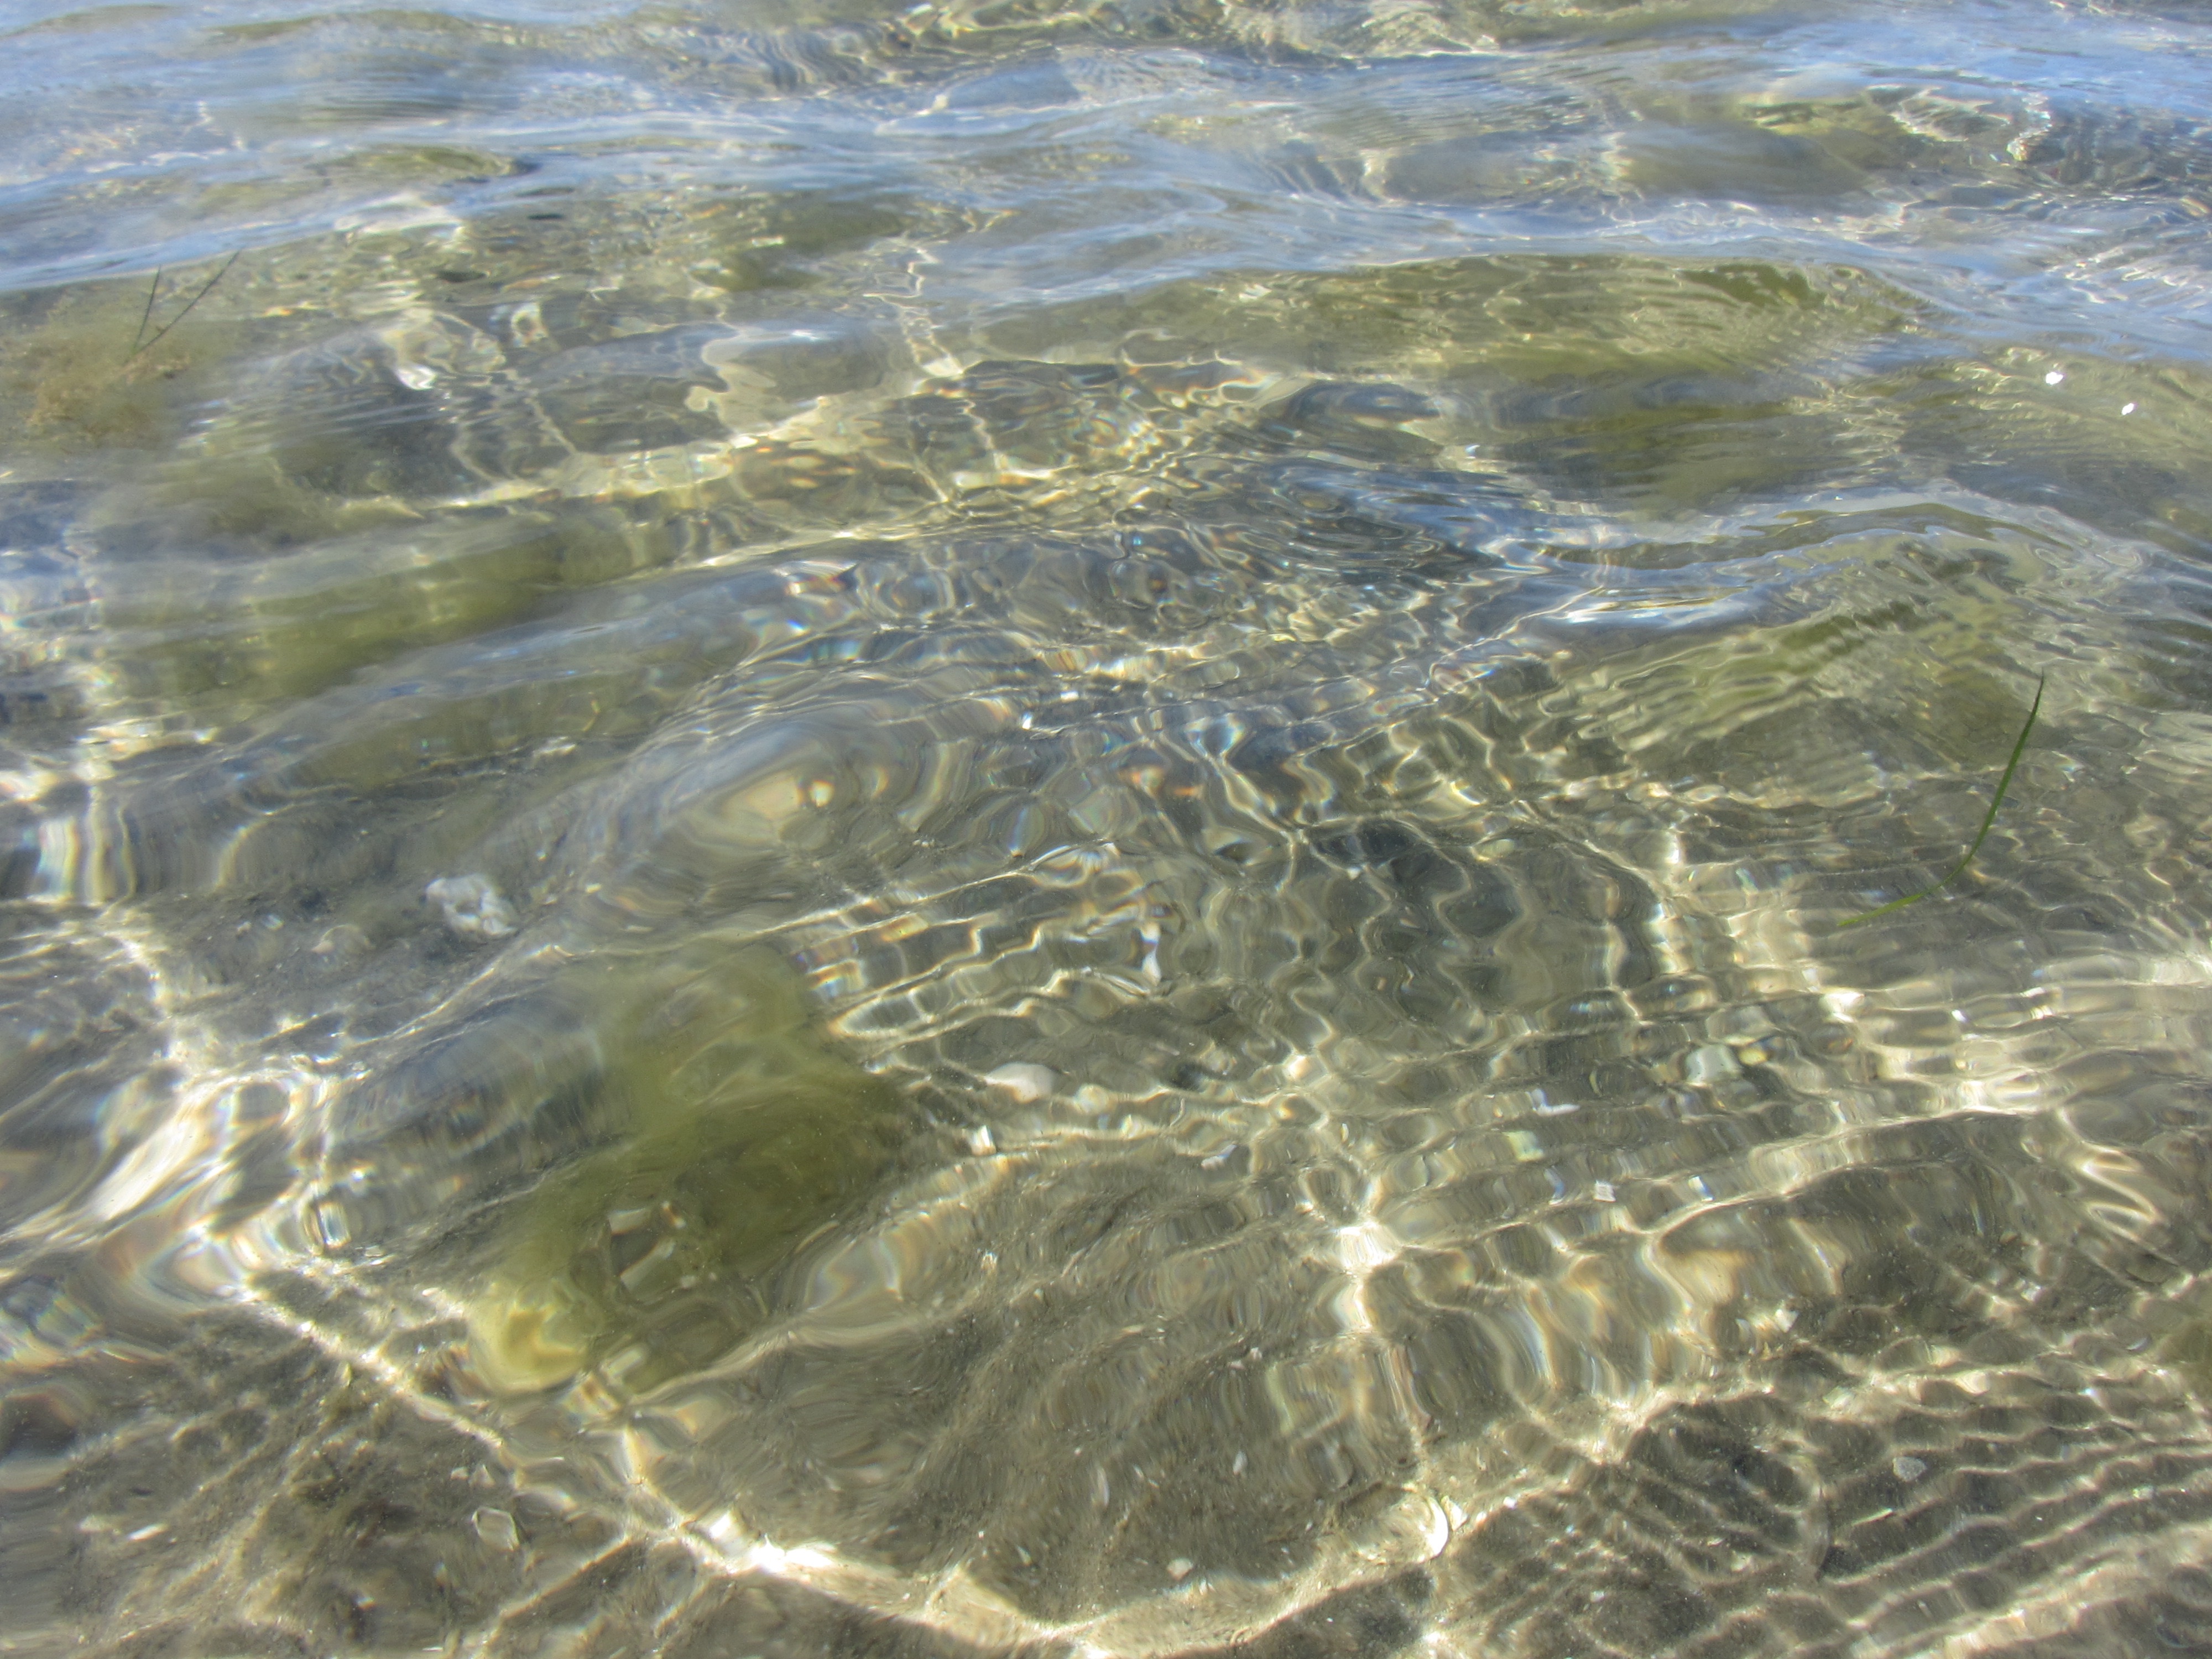
sea, water, pond, wetland, aerial photography